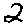
Label: 2